Max Weber (artist)

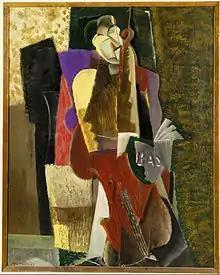
"The Cellist", 1917, which was featured in Weber's 1930 retrospective exhibition at the Museum of Modern Art

Weber was sustained by the respect of some eminent peers, such as photographers Alvin Langdon Coburn and Clarence White, and museum director John Cotton Dana, who saw to it that Weber was the subject of a one-man exhibition at the Newark Museum in 1913, the first modernist exhibition in an American museum. For a few years, Weber enjoyed a productive if rocky relationship with Stieglitz, and he published two essays in Stieglitz's journal "Camera Work". (He also wrote Cubist poems and published a book, "Essays on Art," in 1916.) So poor was Weber in these years that he camped out for some weeks in Stieglitz's gallery. Weber was also closely acquainted with Wilhelmina Weber Furlong and Thomas Furlong, whom he met at the Art Students League, where he taught from 1919 to 1921 and 1926 to 1927.